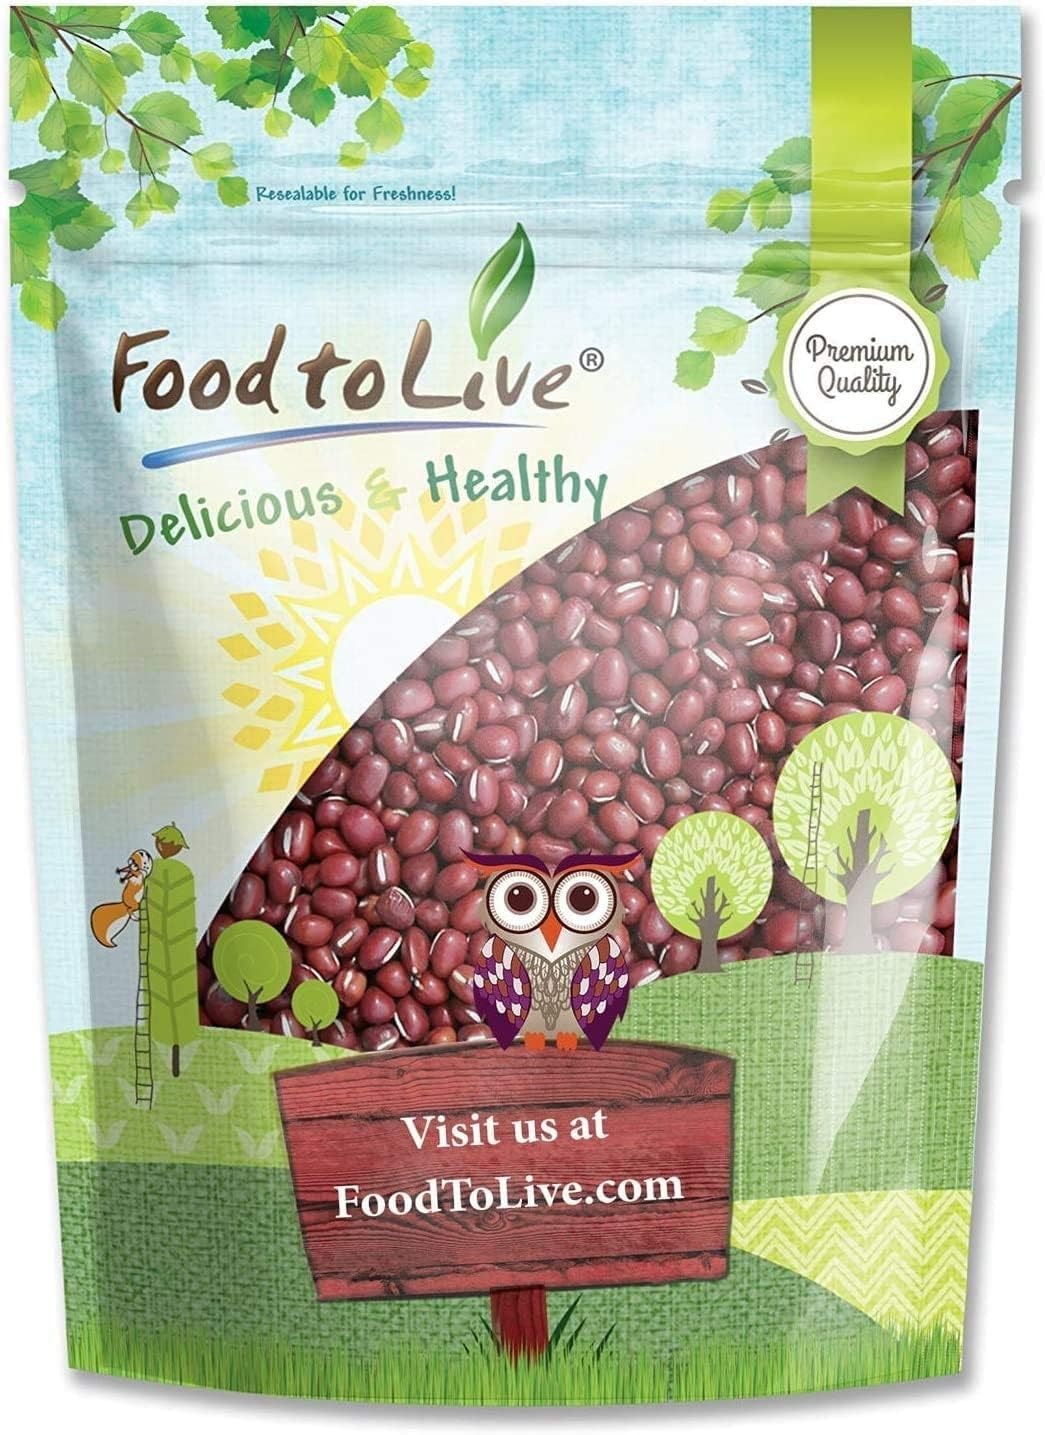
Item Name: Food to Live - Adzuki Sprouting Beans, 1 Pound – Whole Raw Dried Red Mung Beans, Vegan, Kosher, Bulk. Rich in Minerals, Dietary Fiber, and Protein
Bullet Point 1: ✔️Sproutable Grade
Bullet Point 2: ✔️Raw Beans; Premium Quality; Amazing little beans that provide great benefits.
Bullet Point 3: ✔️A great source of zinc, iron, copper, potassium, fiber, and B Vitamins, such as niacin, thiamin and riboflavin
Bullet Point 4: ✔️The Adzuki Bean (Vigna angularis) has been grown in the Far East for centuries. Like the soybean, it probably originated in China and was introduced to Japan around 1000 AD. Today, Adzuki beans are one of Japan’s largest crops, with annual consumption of over 120,000 metric tons.
Product Description: Adzuki Beans by Food to Live stand out among other legumes not only due to their incredible sweet taste, which makes them a great addition to pastries and desserts. Another important benefit that they have is the fact that cooking Adzuki Beans is very easy, so you can enjoy them even without the lengthy preparations necessary for other types of beans. This type of beans is one of the most popular ingredients in Japanese and Chinese cuisine.
Value: 16.0
Unit: Ounce

Price: 8.99